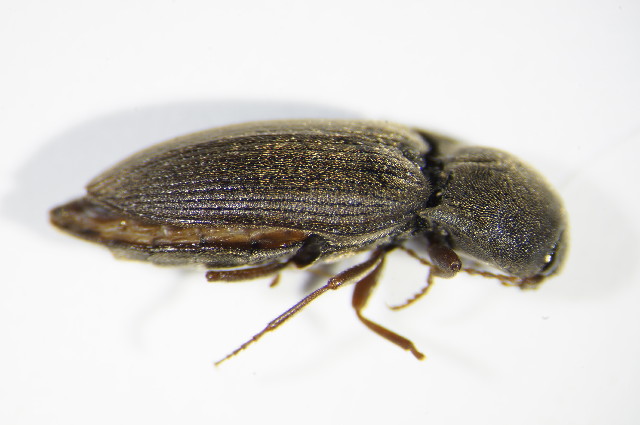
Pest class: clickbeetles_wireworms